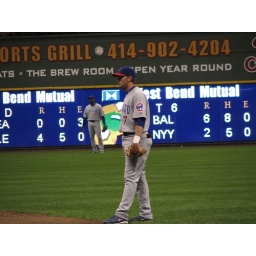
Mark DeRosa plays 2nd base --- Cliff Floyd in left field